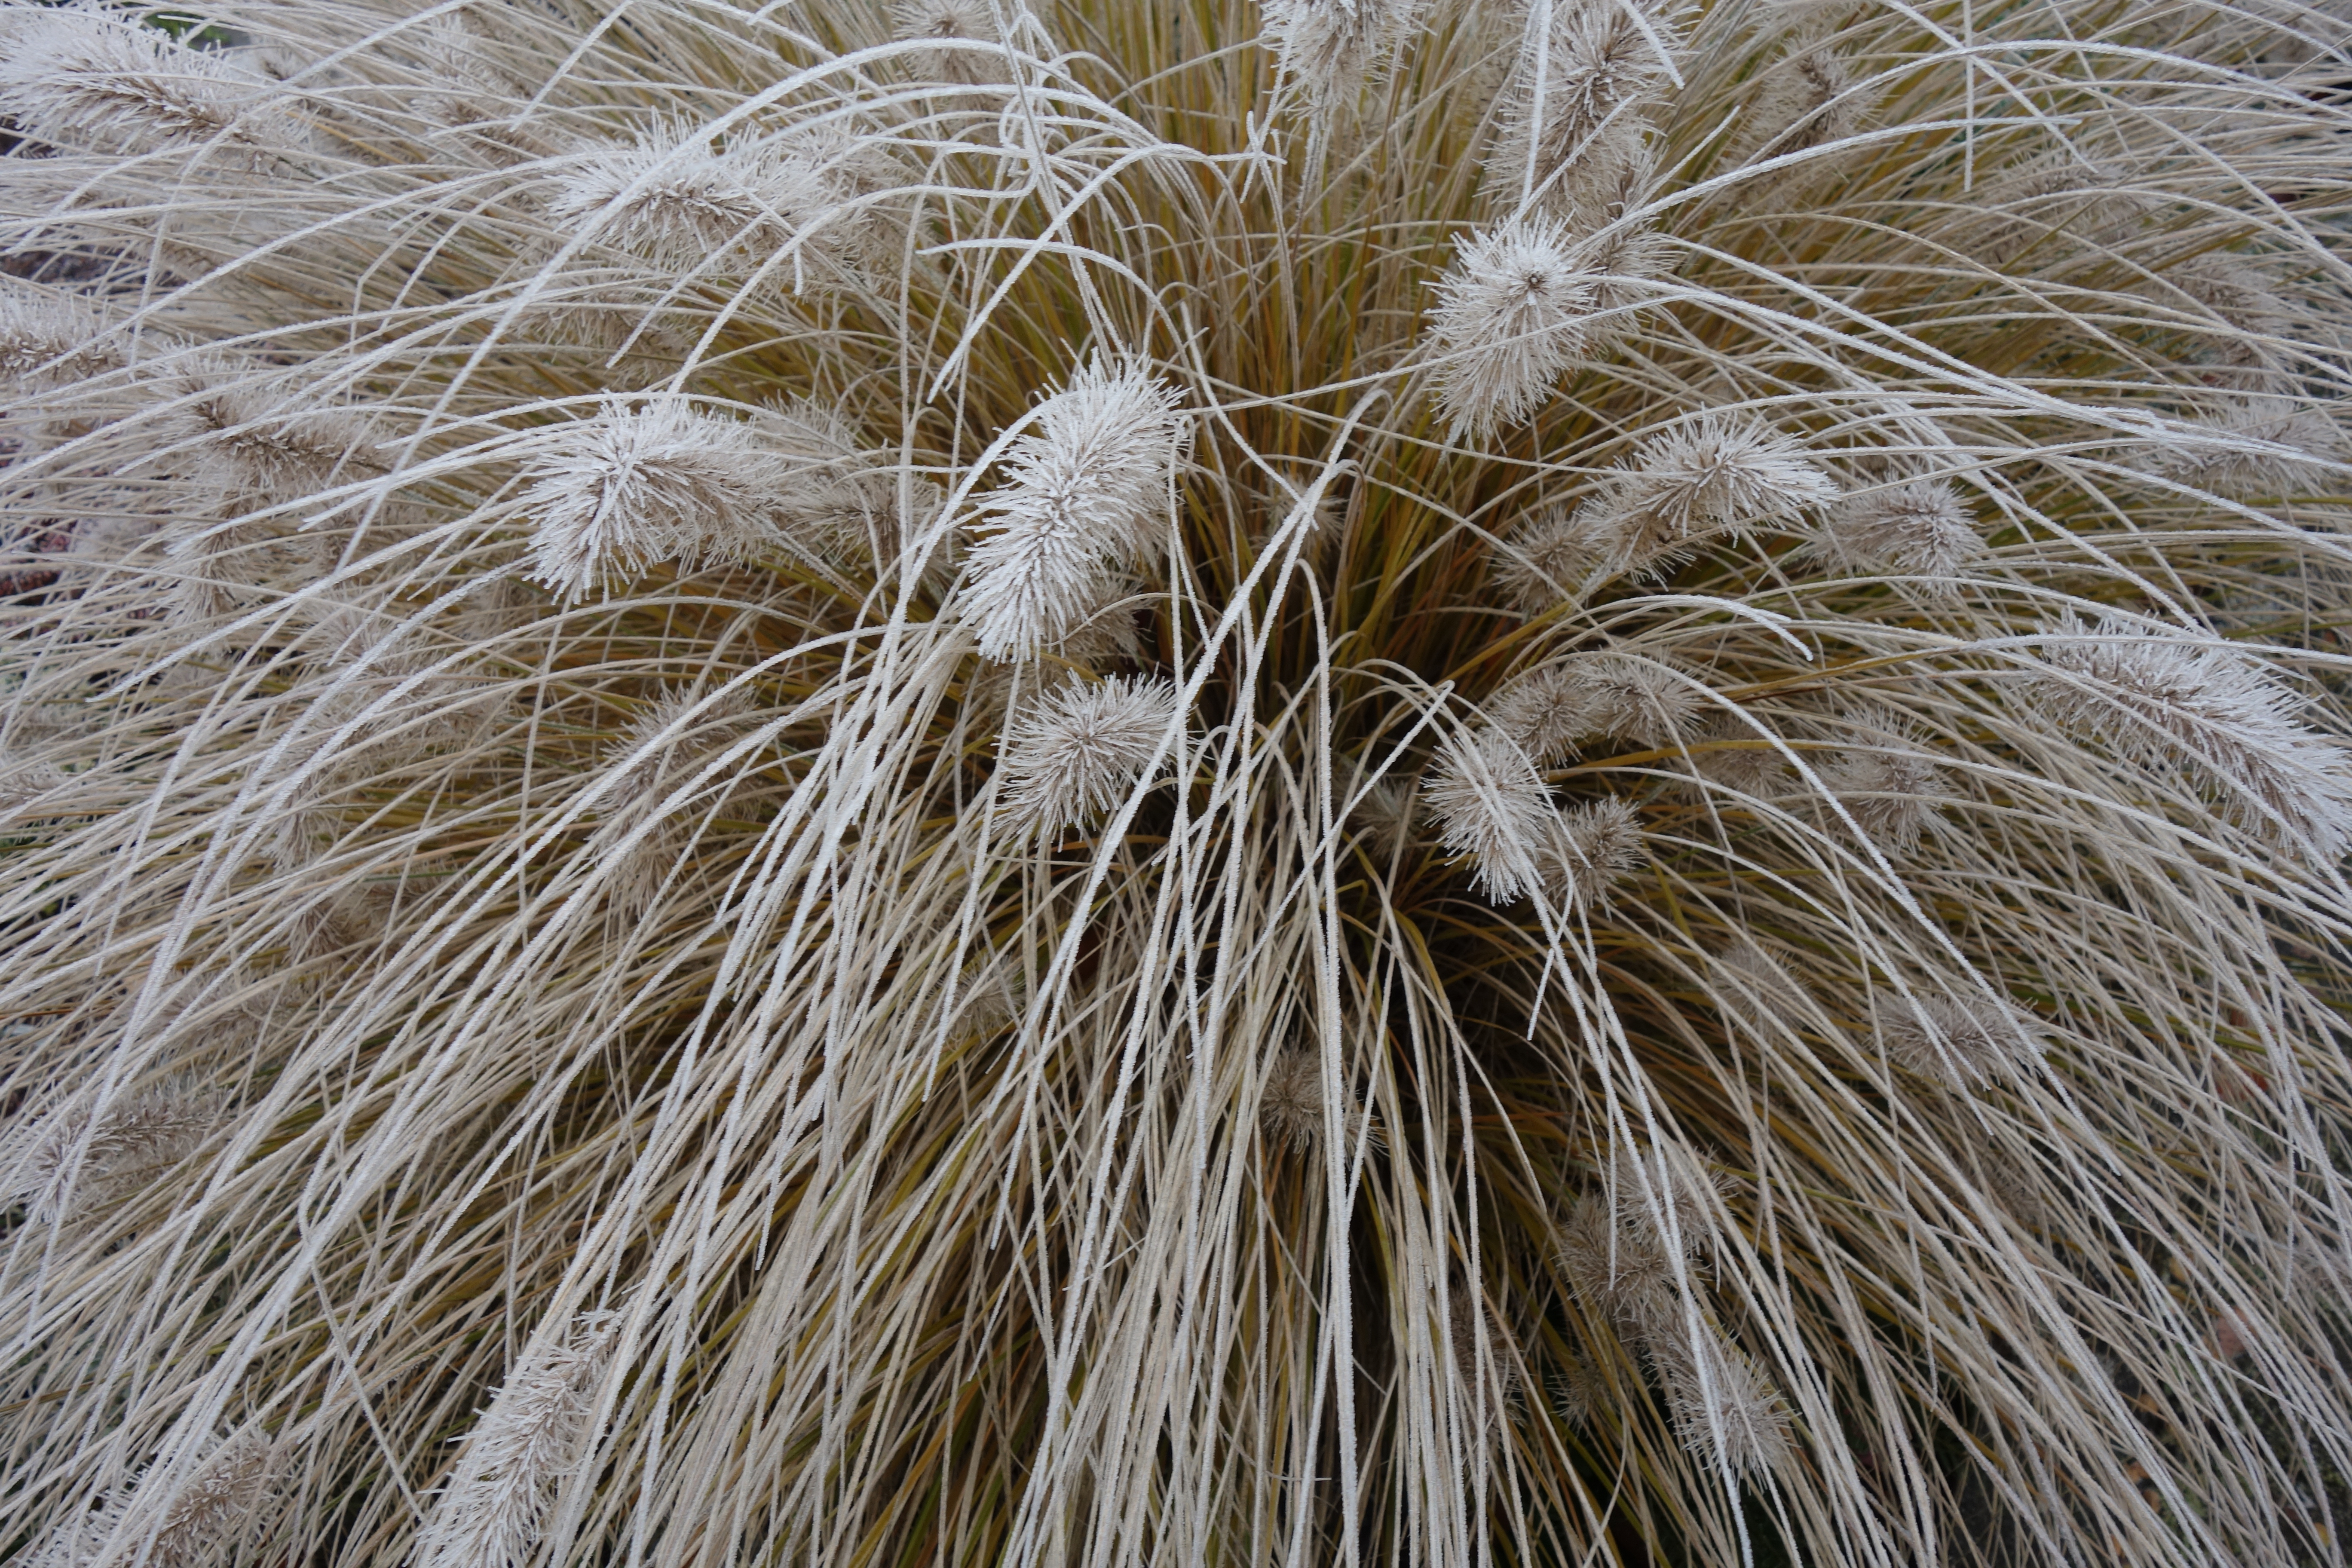
autumn, shrub, withered, faded, grass family, close up, grass, plant, fur, tree, photography